Effects of cannabis

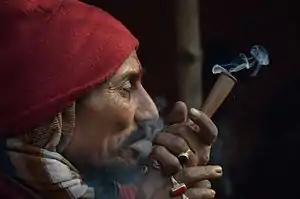
A man smoking cannabis in Kolkata, India

As of 2025, no high-quality evidence has been found linking cannabis smoking to lung cancer, despite cannabis smoke having similar properties to tobacco smoke. Why this is the case remains unclear. Various studies have speculated that differences in patterns of use compared to tobacco could account for the difference, as well as the anti-inflammatory properties of certain cannabinoids. The health effects of cannabis smoke are an area of active study.